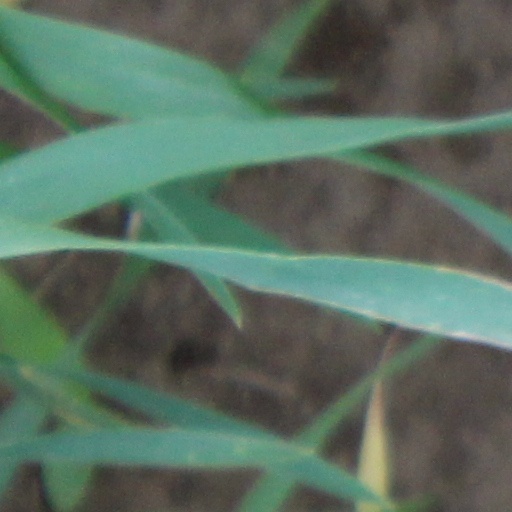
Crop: wheat